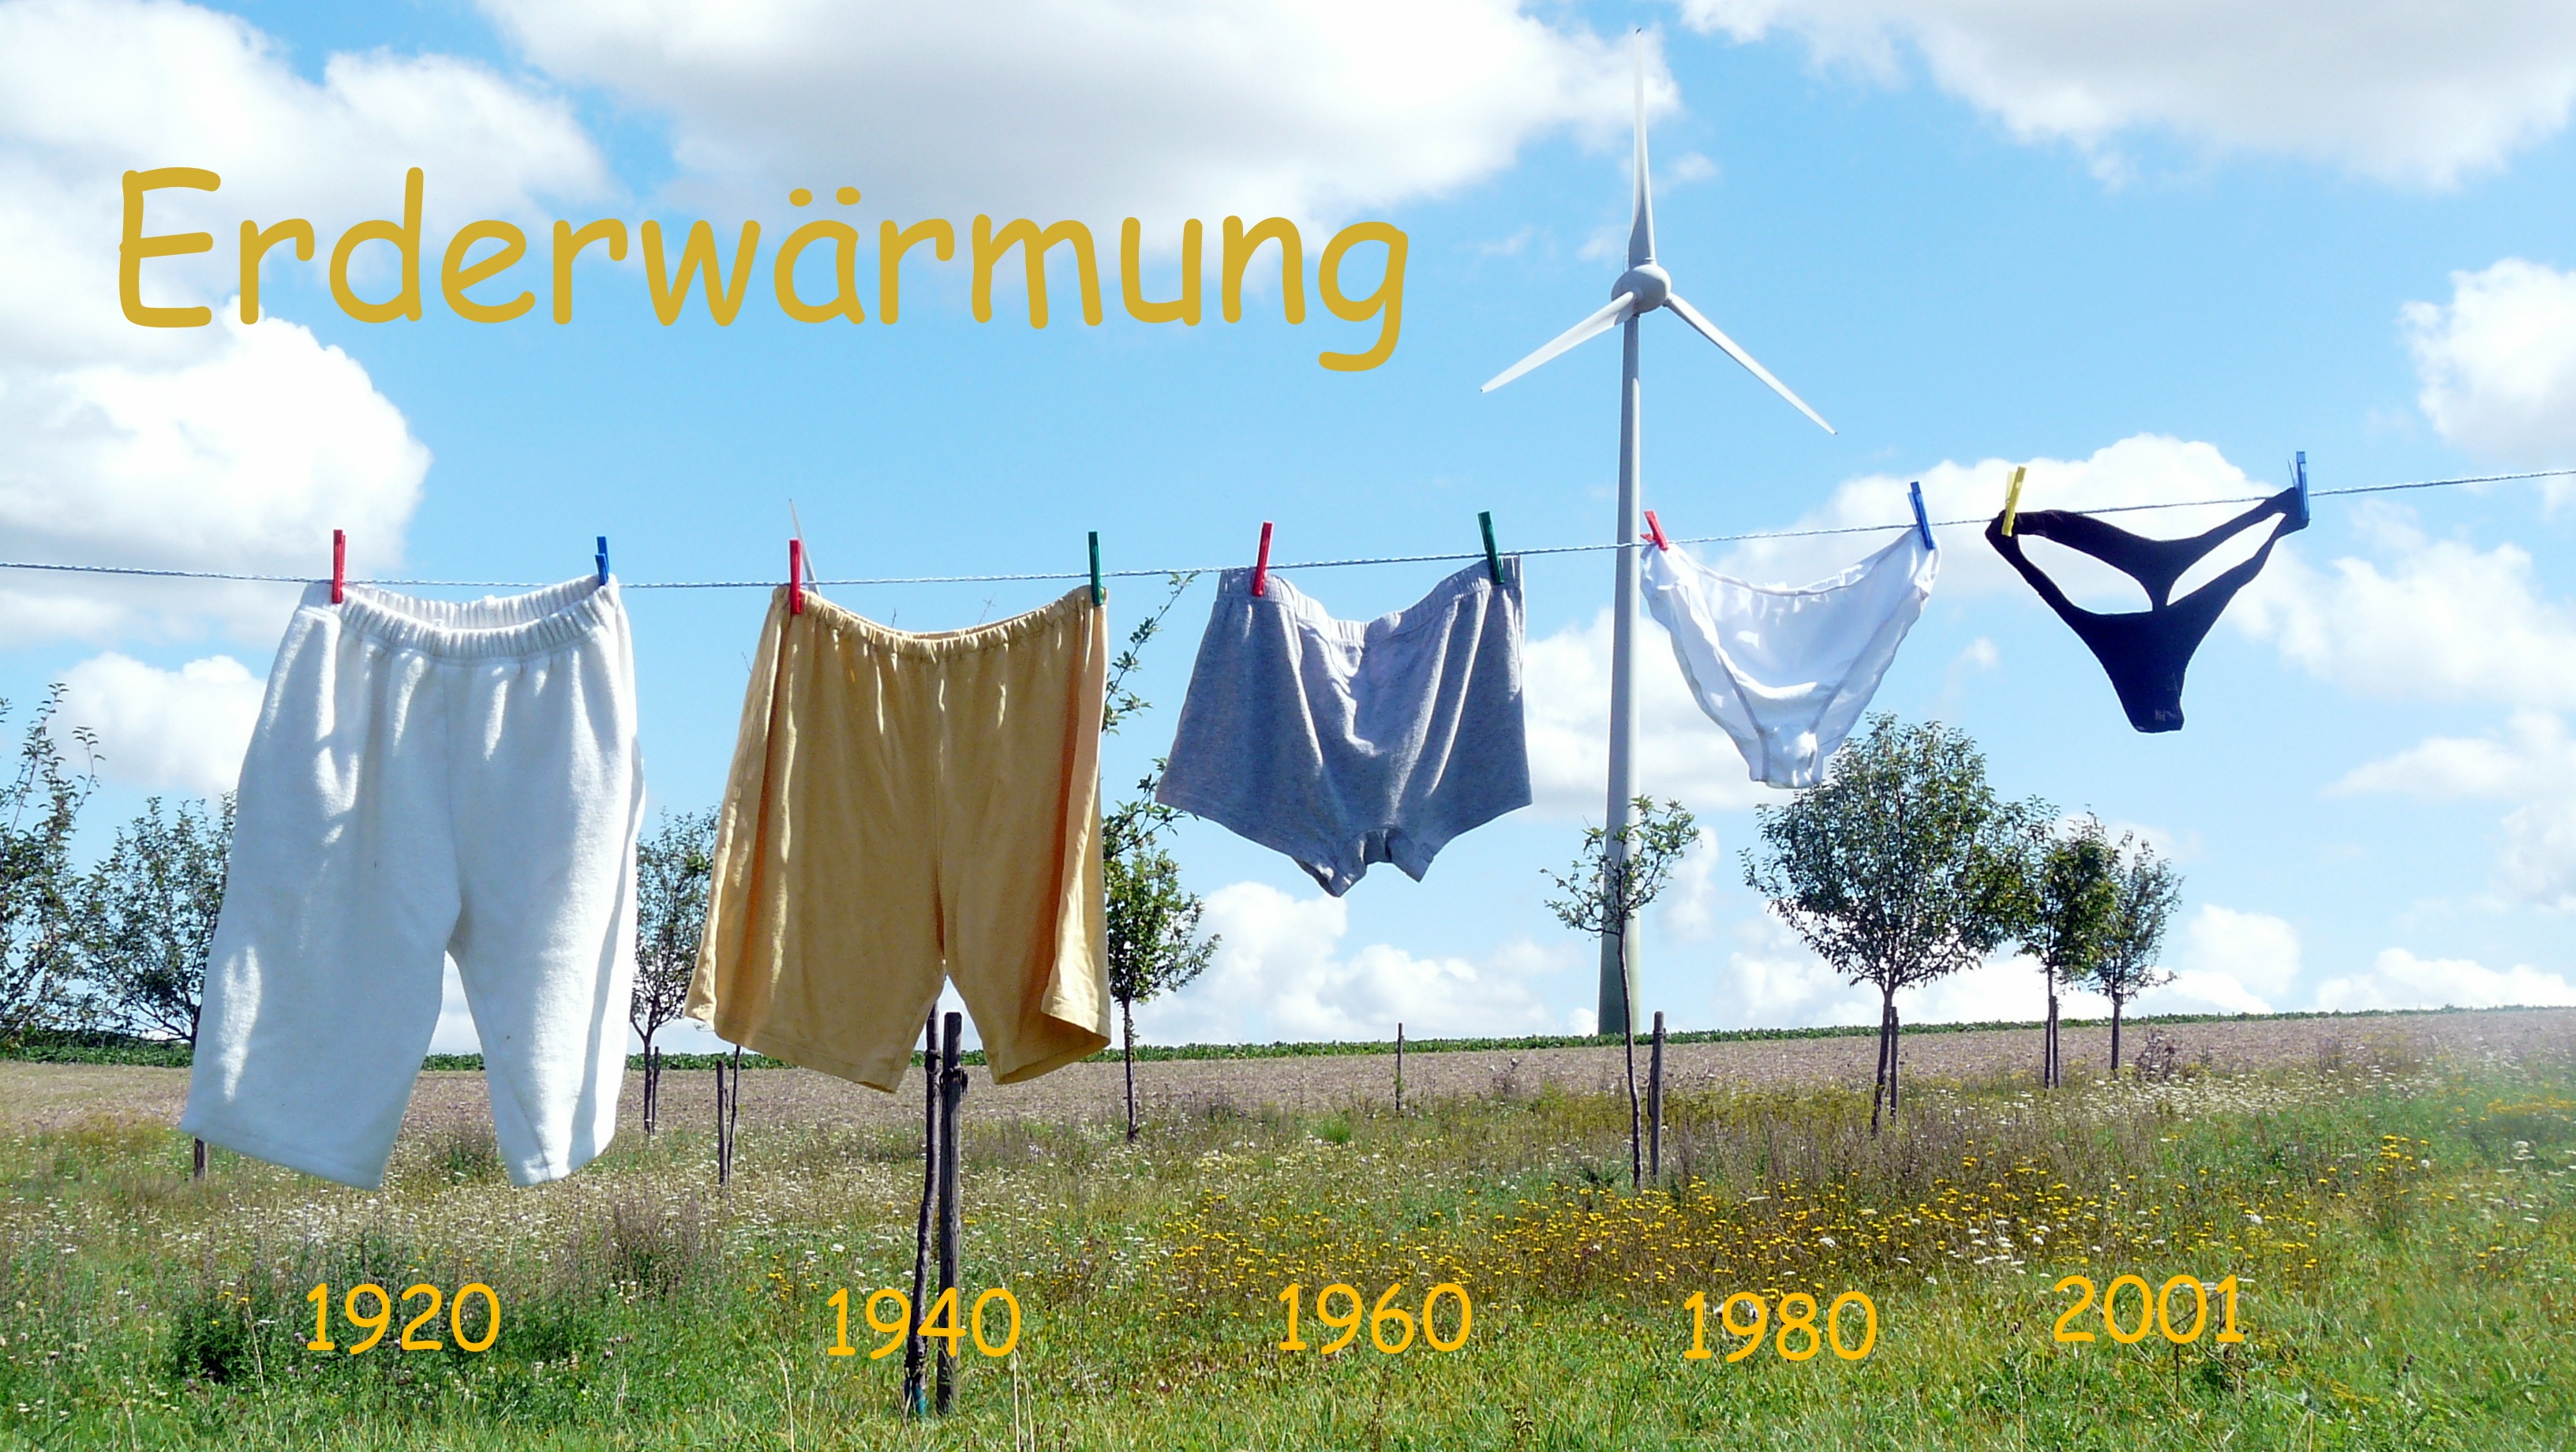
flower, wind, old, clothing, modern, underwear, development, clothes line, climate change, underpants, global warming